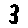
Label: 3